Witiko of Prčice

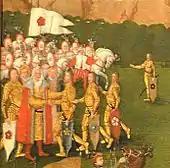
Witiko dividing his property among his sons (from the "Division of the Roses")

Witiko or Vitico of Prčice (c. 11201194) was a Bohemian nobleman and liensman of the Přemyslid dynasty. He was the ancestor of the Vítkovci family and the subject of the historical novel "Witiko" by Adalbert Stifter published in 1867.